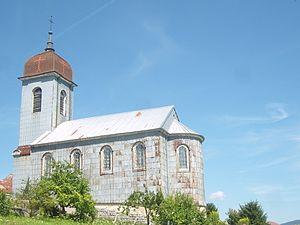
église de Gellin (Doubs - France)
Gellin est une commune française située dans le département du Doubs en région Bourgogne-Franche-Comté.